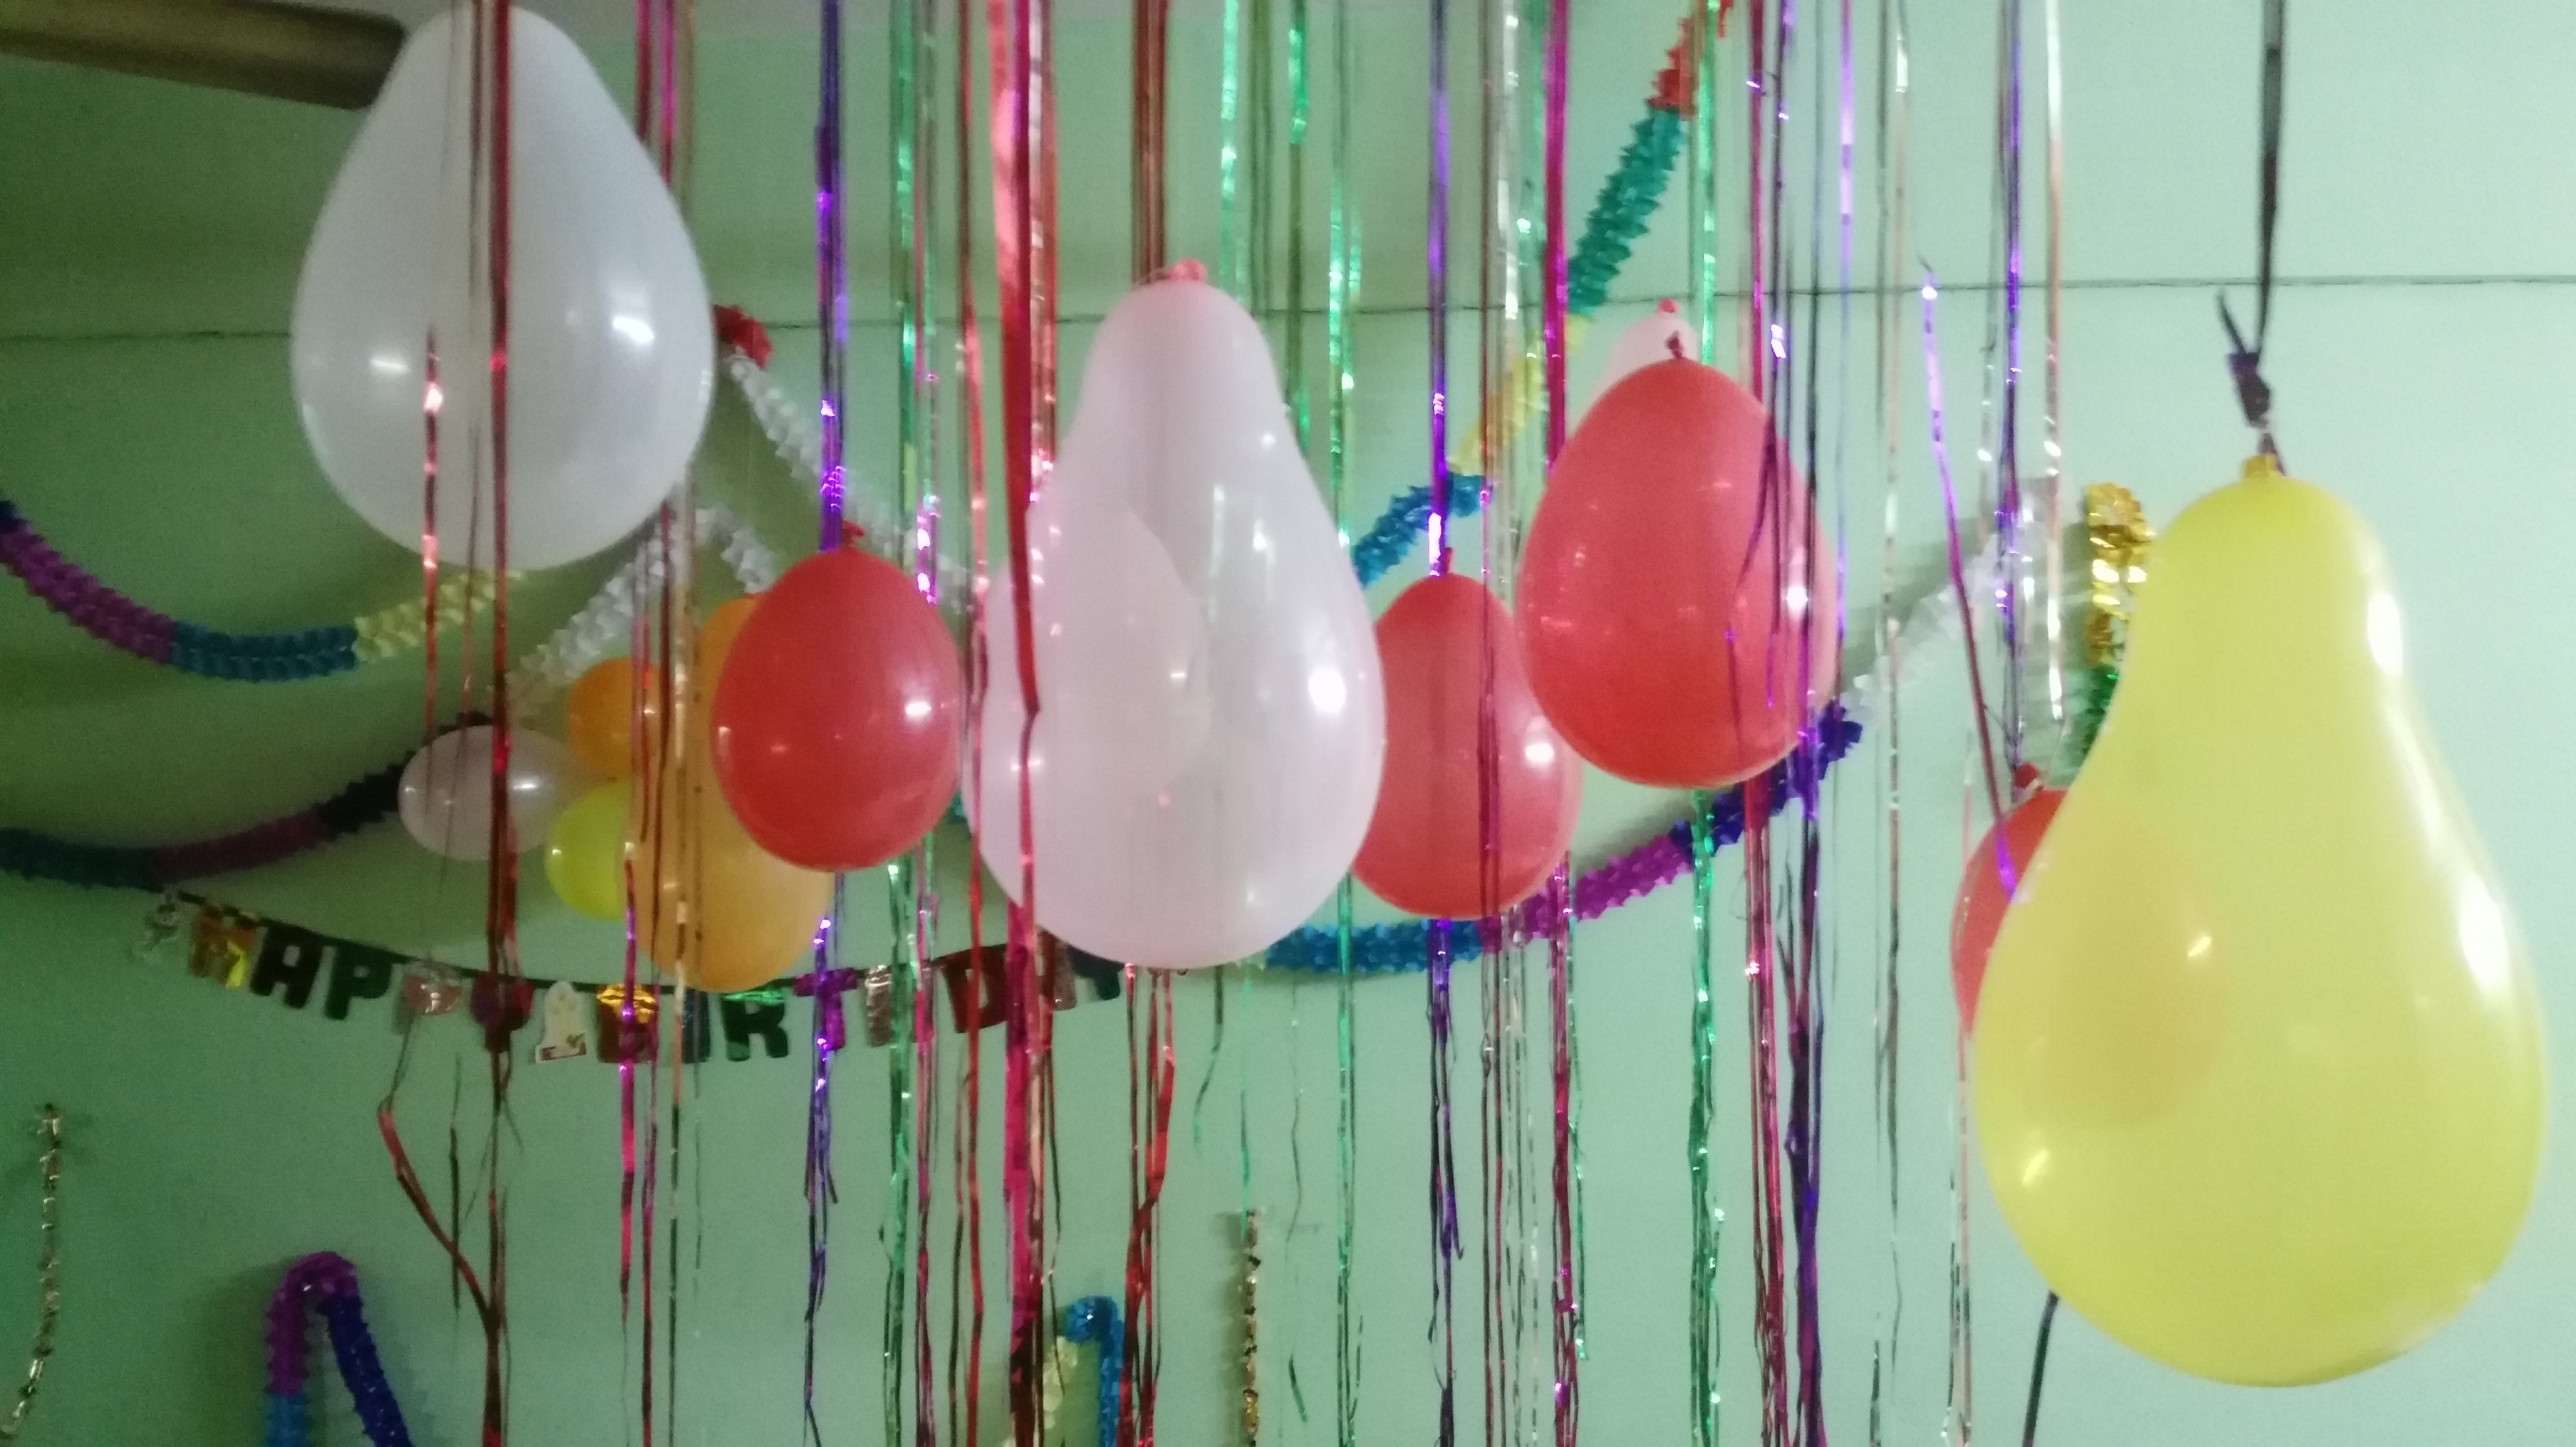
flower, balloon, celebration, decoration, color, toy, childhood, cheerful, balloons, party, birthday, celebrating, happy kids, birthday party, party balloons, birthday balloons